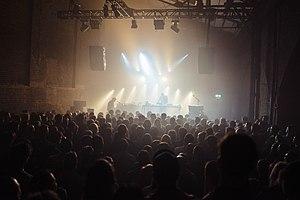
Grandbrothers est un duo de musiciens germano-suisse, spécialisé dans la musique expérimentale. Fondé à Düsseldorf en 2011, le duo se situe musicalement entre la musique expérimentale pour piano et la musique électronique. Le son du groupe est le produit musical d'un piano classique et d'un système électromécanique de marteaux, jouant sur l'instrument.